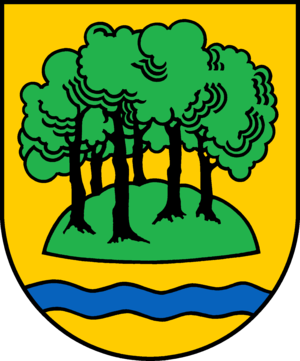
Grabau (Stormarn)
Coat of arms of Grabau (Stormarn)
Grabau er en by og kommune i det nordlige Tyskland, beliggende i Amt Bad Oldesloe-Land under Kreis Stormarn. Kreis Stormarn i den sydøstlige del af delstaten Slesvig-Holsten.